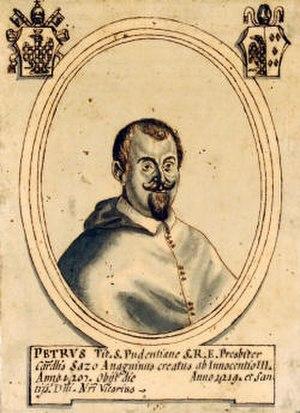
Pietro Sasso est un cardinal italien du XIIIᵉ siècle.